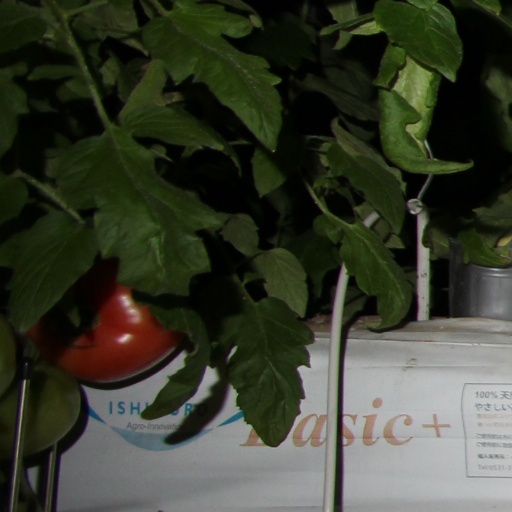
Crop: tomato